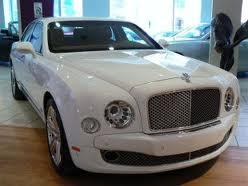
Car model: 2011 Bentley Mulsanne Sedan